Émile Baes

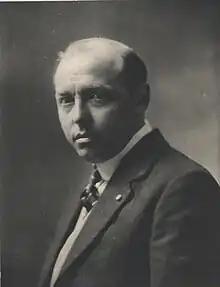
"Portrait of Émile Baes"

Émile Baes or Emile Baes, full name Emile Charles Robert Baes (12 November 1879 – 3 January 1953) was a Belgian painter, pastel artist, draughtsman, printmaker, illustrator, art historian and writer. His range of subject matter was wide and included nudes, interiors with elegant women, genre scenes, history paintings, portraits, Orientalist scenes, landscapes and still lifes. He worked in a Post-Impressionist style, suited to his eroticised boudoir and bedroom scenes. He was skilled in the pastel technique and produced a number of etchings. He published in 1912 "La physionomie du Christ dans l'art" (The facial appearance of Christ in art), an art historical work on the representation of Christ's body throughout art history. He further published in 1948 a limited edition book with his own illustrations under the title "Les Dieux sadiques" (The Sadistic Gods). He illustrated works of contemporary writers such as Marcel Kienné de Msafeot's "L'Abbé chez les nudistes" (The priest visits the nudists) published in 1947.